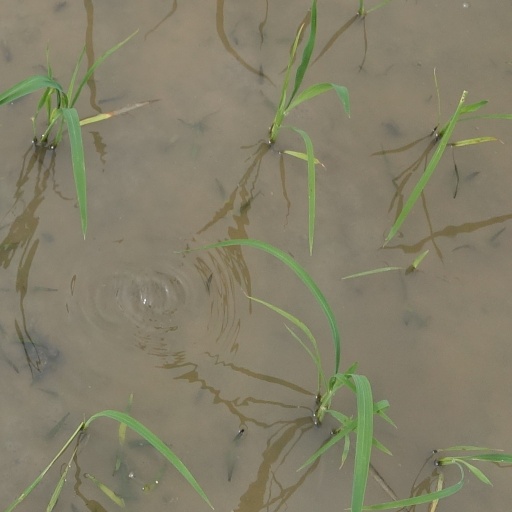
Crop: rice